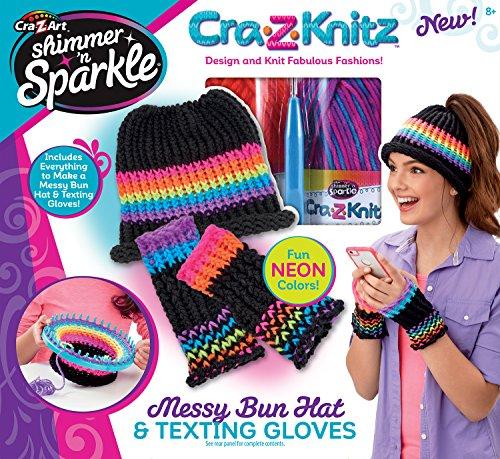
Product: Cra-Z-Art CRA-Z-Knitz Messy Bun Hat & Texting Gloves Knitz Hat & Gloves
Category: Toys & Games | Arts & Crafts | Craft Kits
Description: Fun to make and fun to wear.
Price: $30.00
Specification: ProductDimensions:12x2x11inches|ItemWeight:14.4ounces|ShippingWeight:14.4ounces(Viewshippingratesandpolicies)|DomesticShipping:ItemcanbeshippedwithinU.S.|InternationalShipping:ThisitemcanbeshippedtoselectcountriesoutsideoftheU.S.LearnMore|ASIN:B07D9CSY65|Itemmodelnumber:17809|Manufacturerrecommendedage:8yearsandup